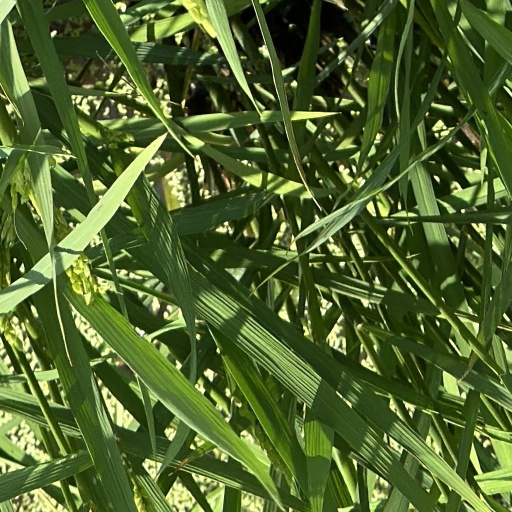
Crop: rice